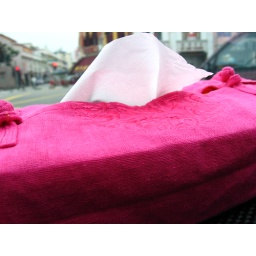
Tissue box cover in pink car